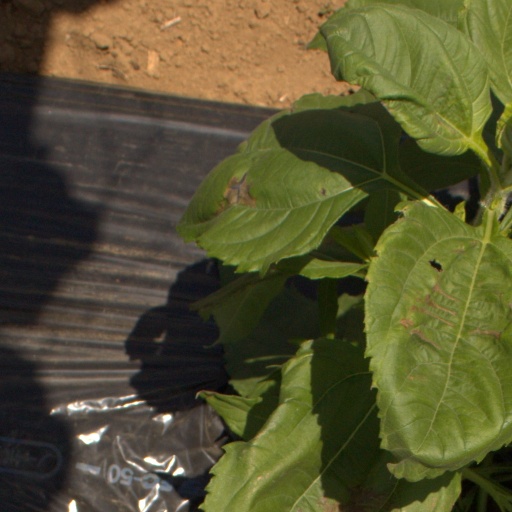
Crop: Jerusalem artichoke